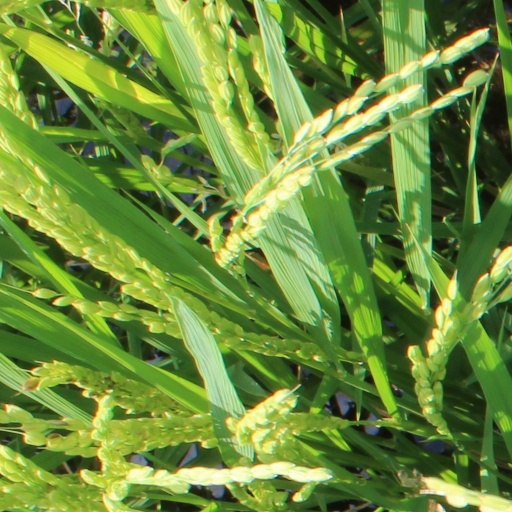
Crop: rice